Book of Common Prayer (1552)

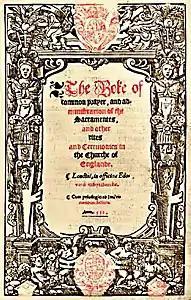
Title page of the 1552 "Book of Common Prayer"

The 1552 Book of Common Prayer, also called the Second Prayer Book of Edward VI, was the second version of the "Book of Common Prayer" (BCP) and contained the official liturgy of the Church of England from November 1552 until July 1553. The first "Book of Common Prayer" was issued in 1549 as part of the English Reformation, but Protestants criticised it for being too similar to traditional Roman Catholic services. The 1552 prayer book was revised to be explicitly Reformed in its theology.